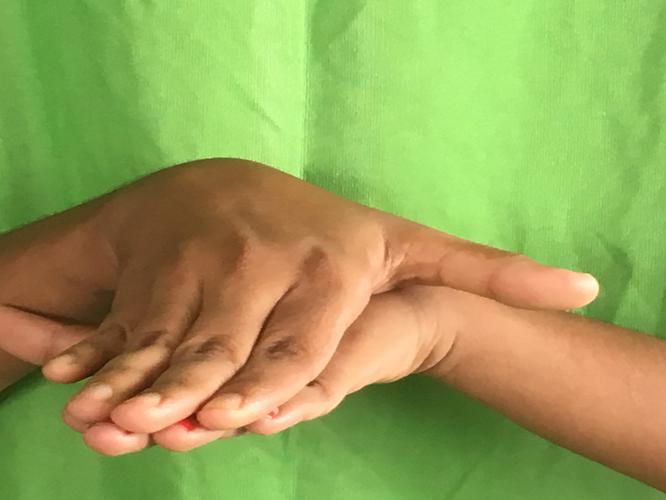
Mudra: Matsya
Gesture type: double_hand